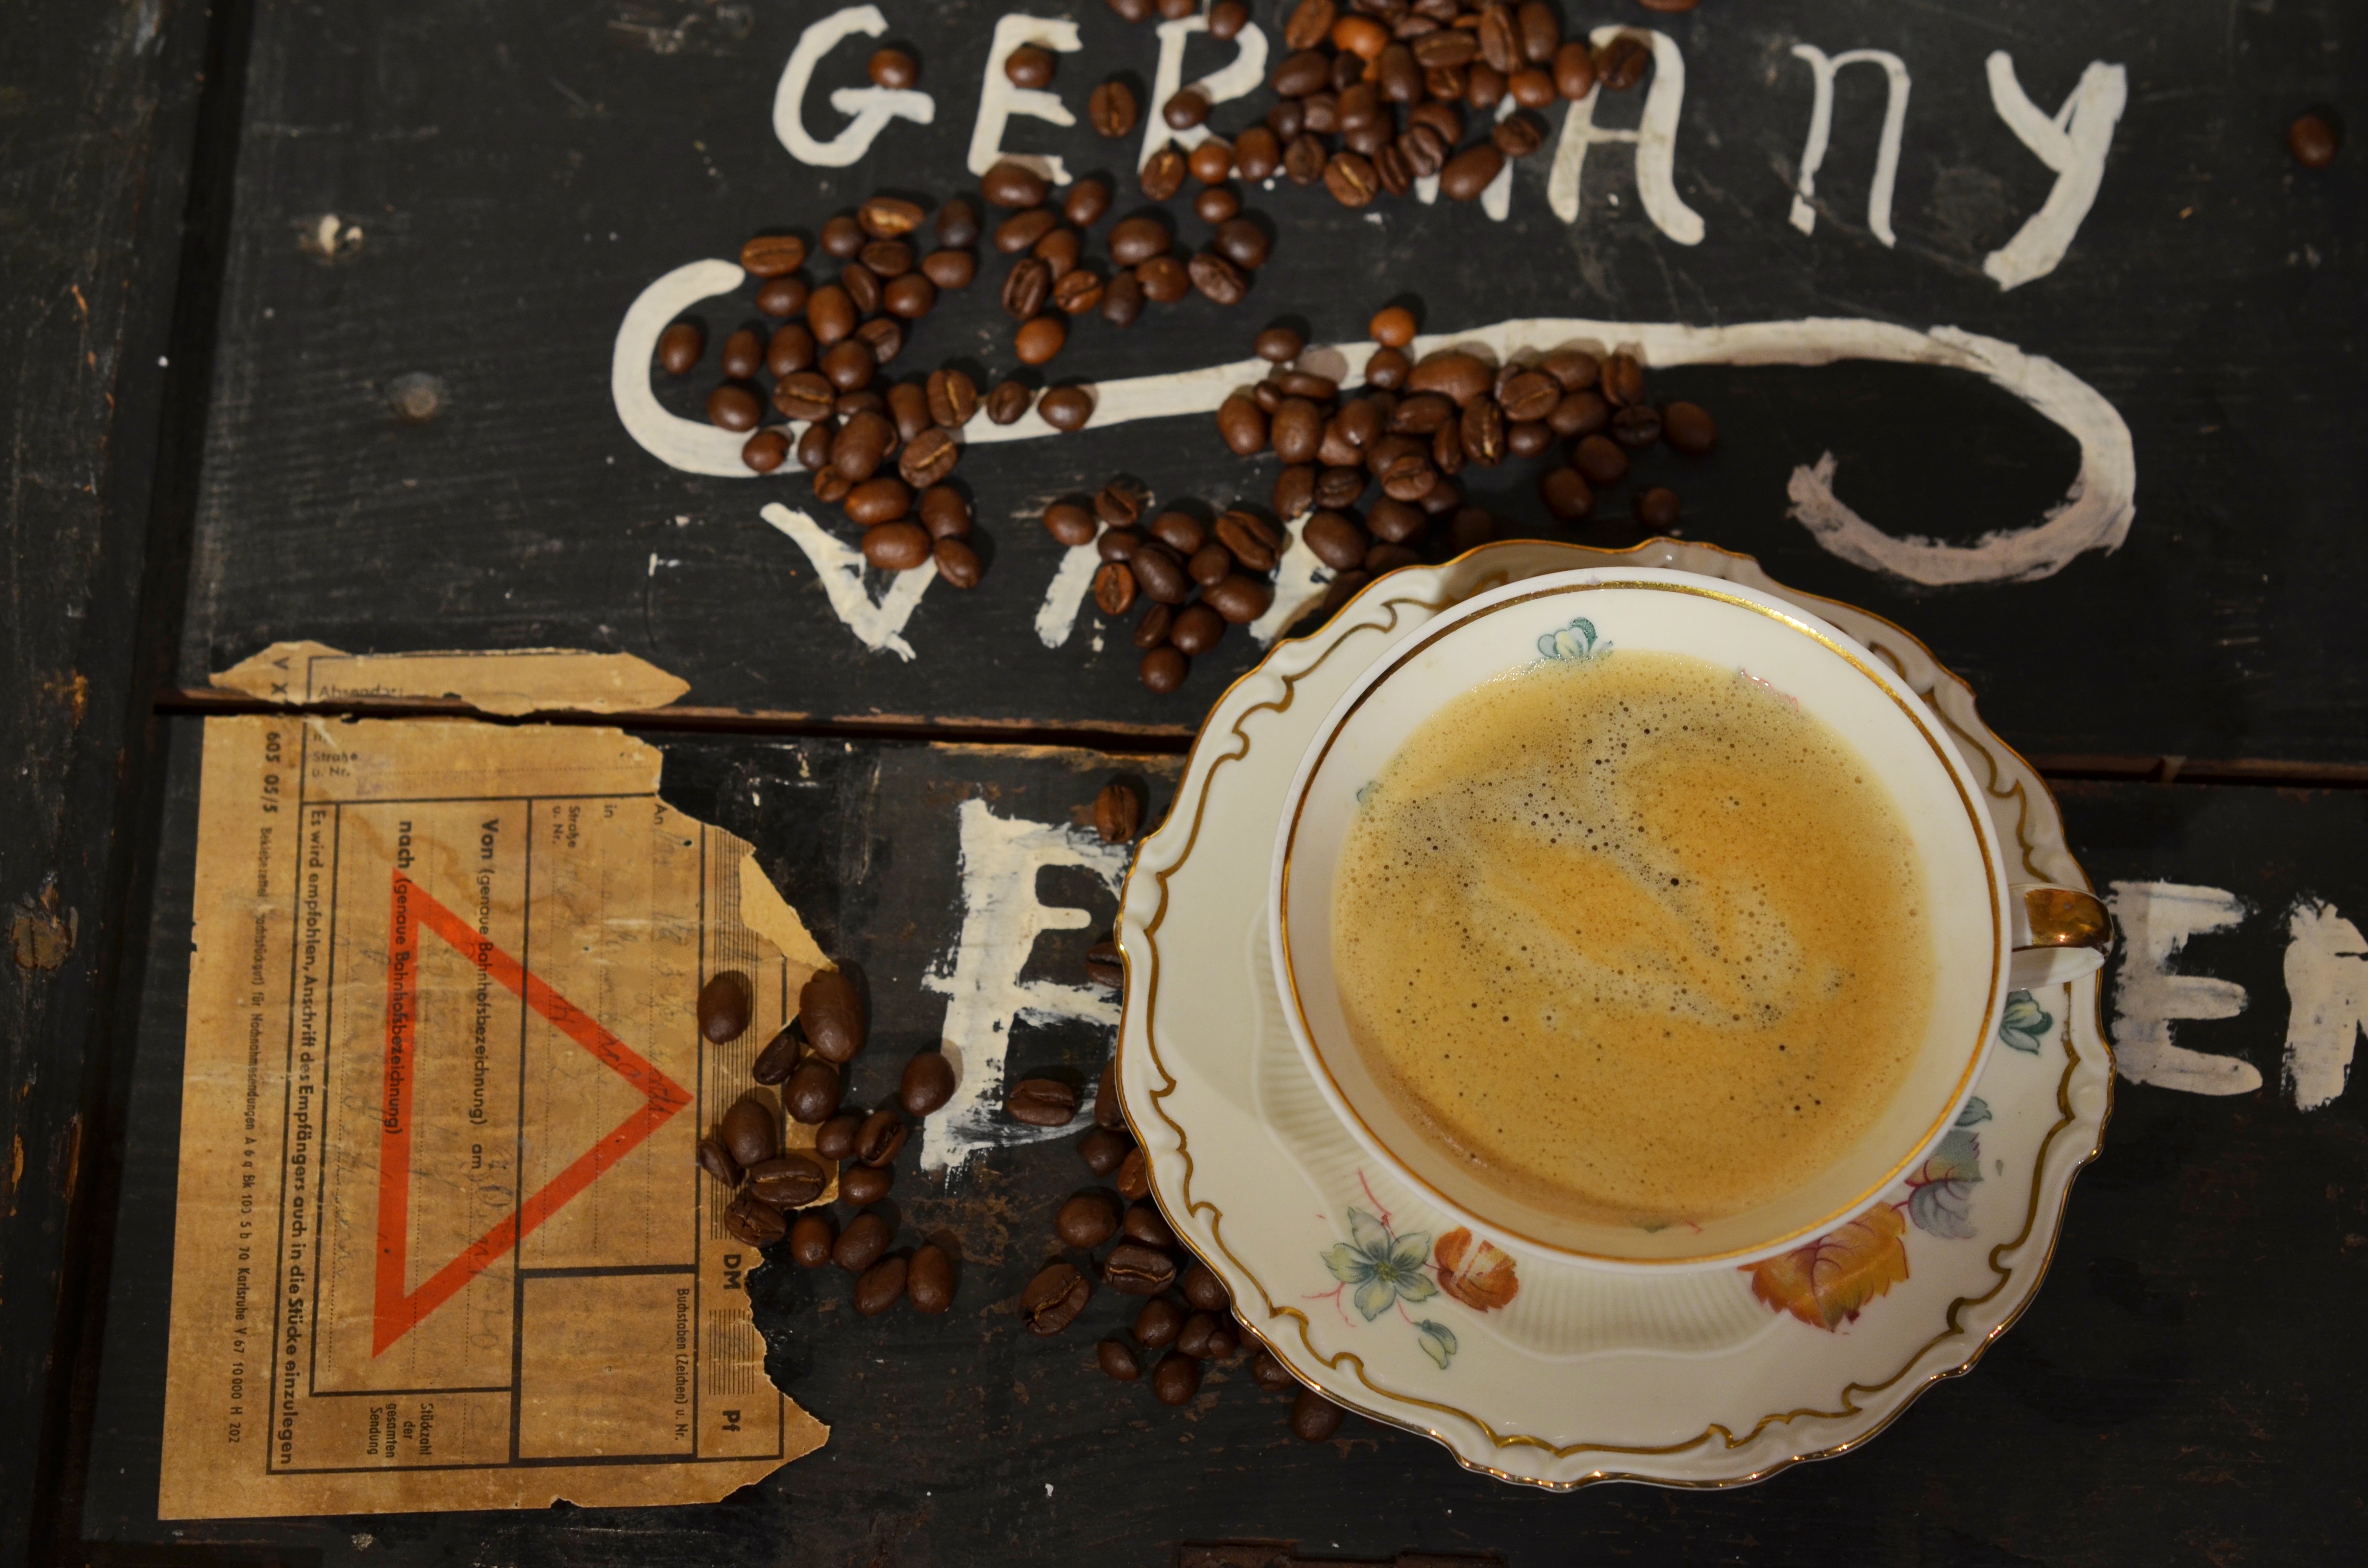
coffee, wood, old, cup, nostalgia, drink, drum, coffee cup, caffeine, art, coffee beans, nice pattern, coffee sample